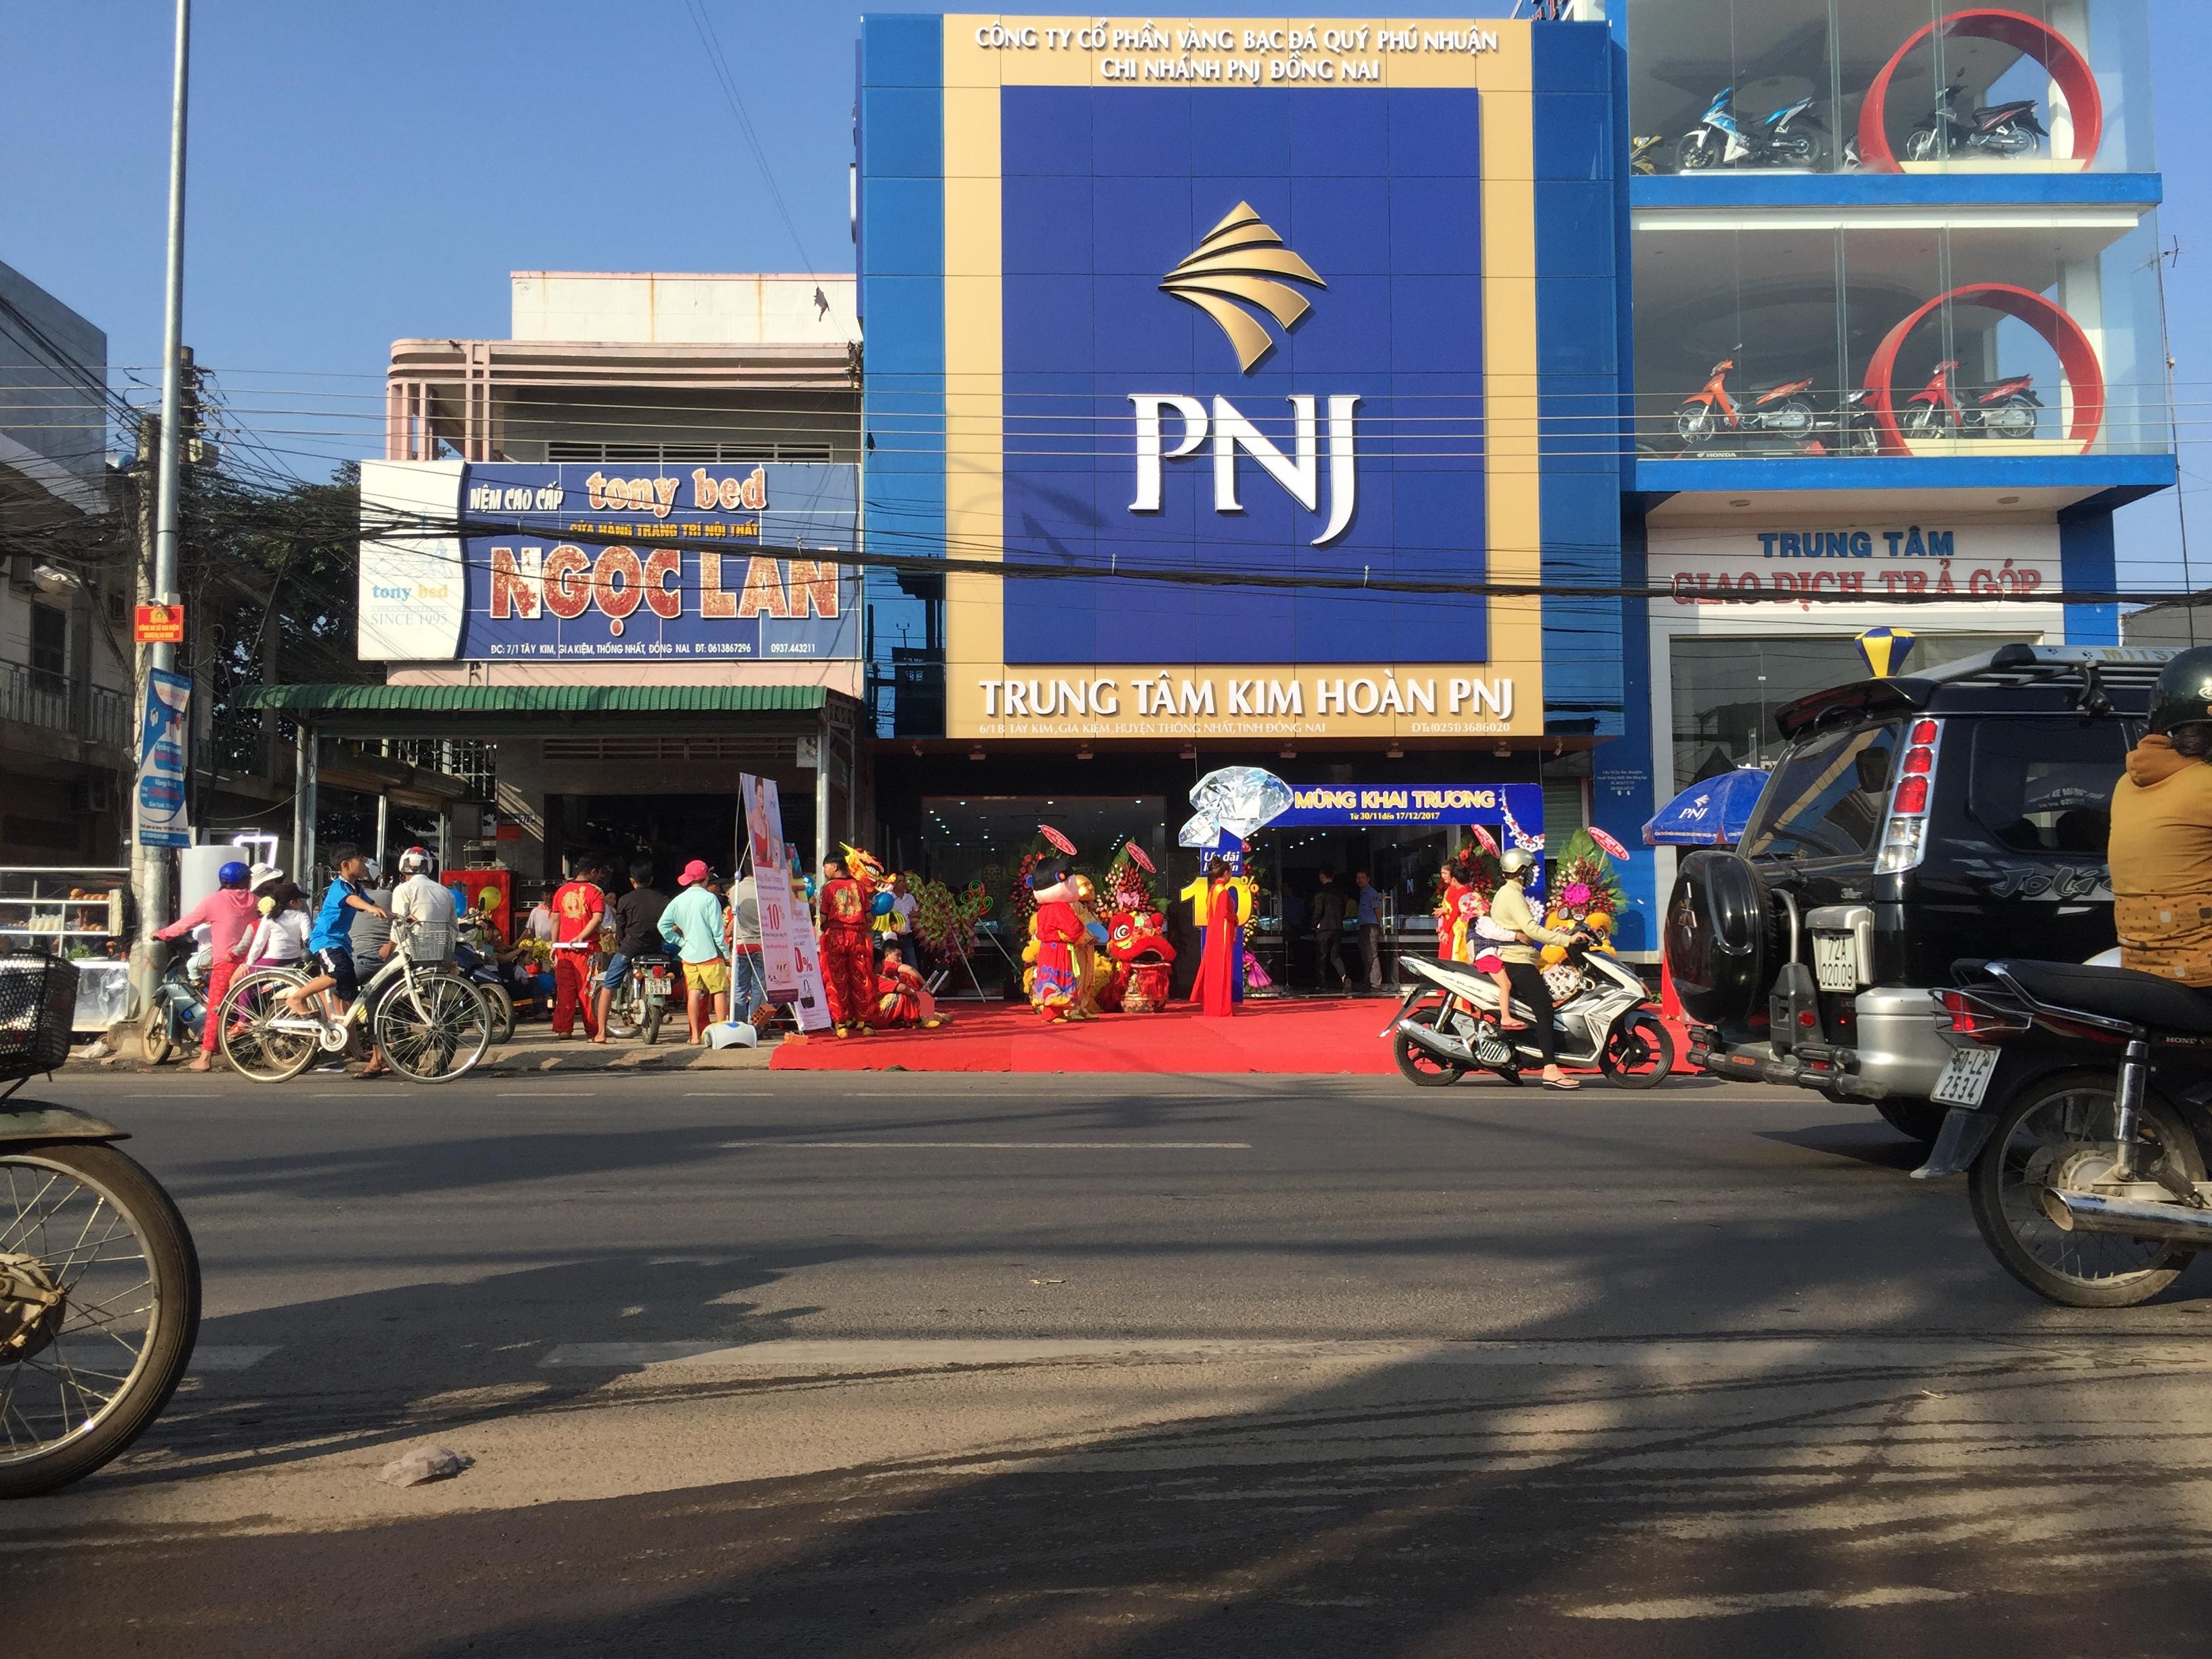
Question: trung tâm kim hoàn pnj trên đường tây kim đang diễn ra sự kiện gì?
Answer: mừng khai trương